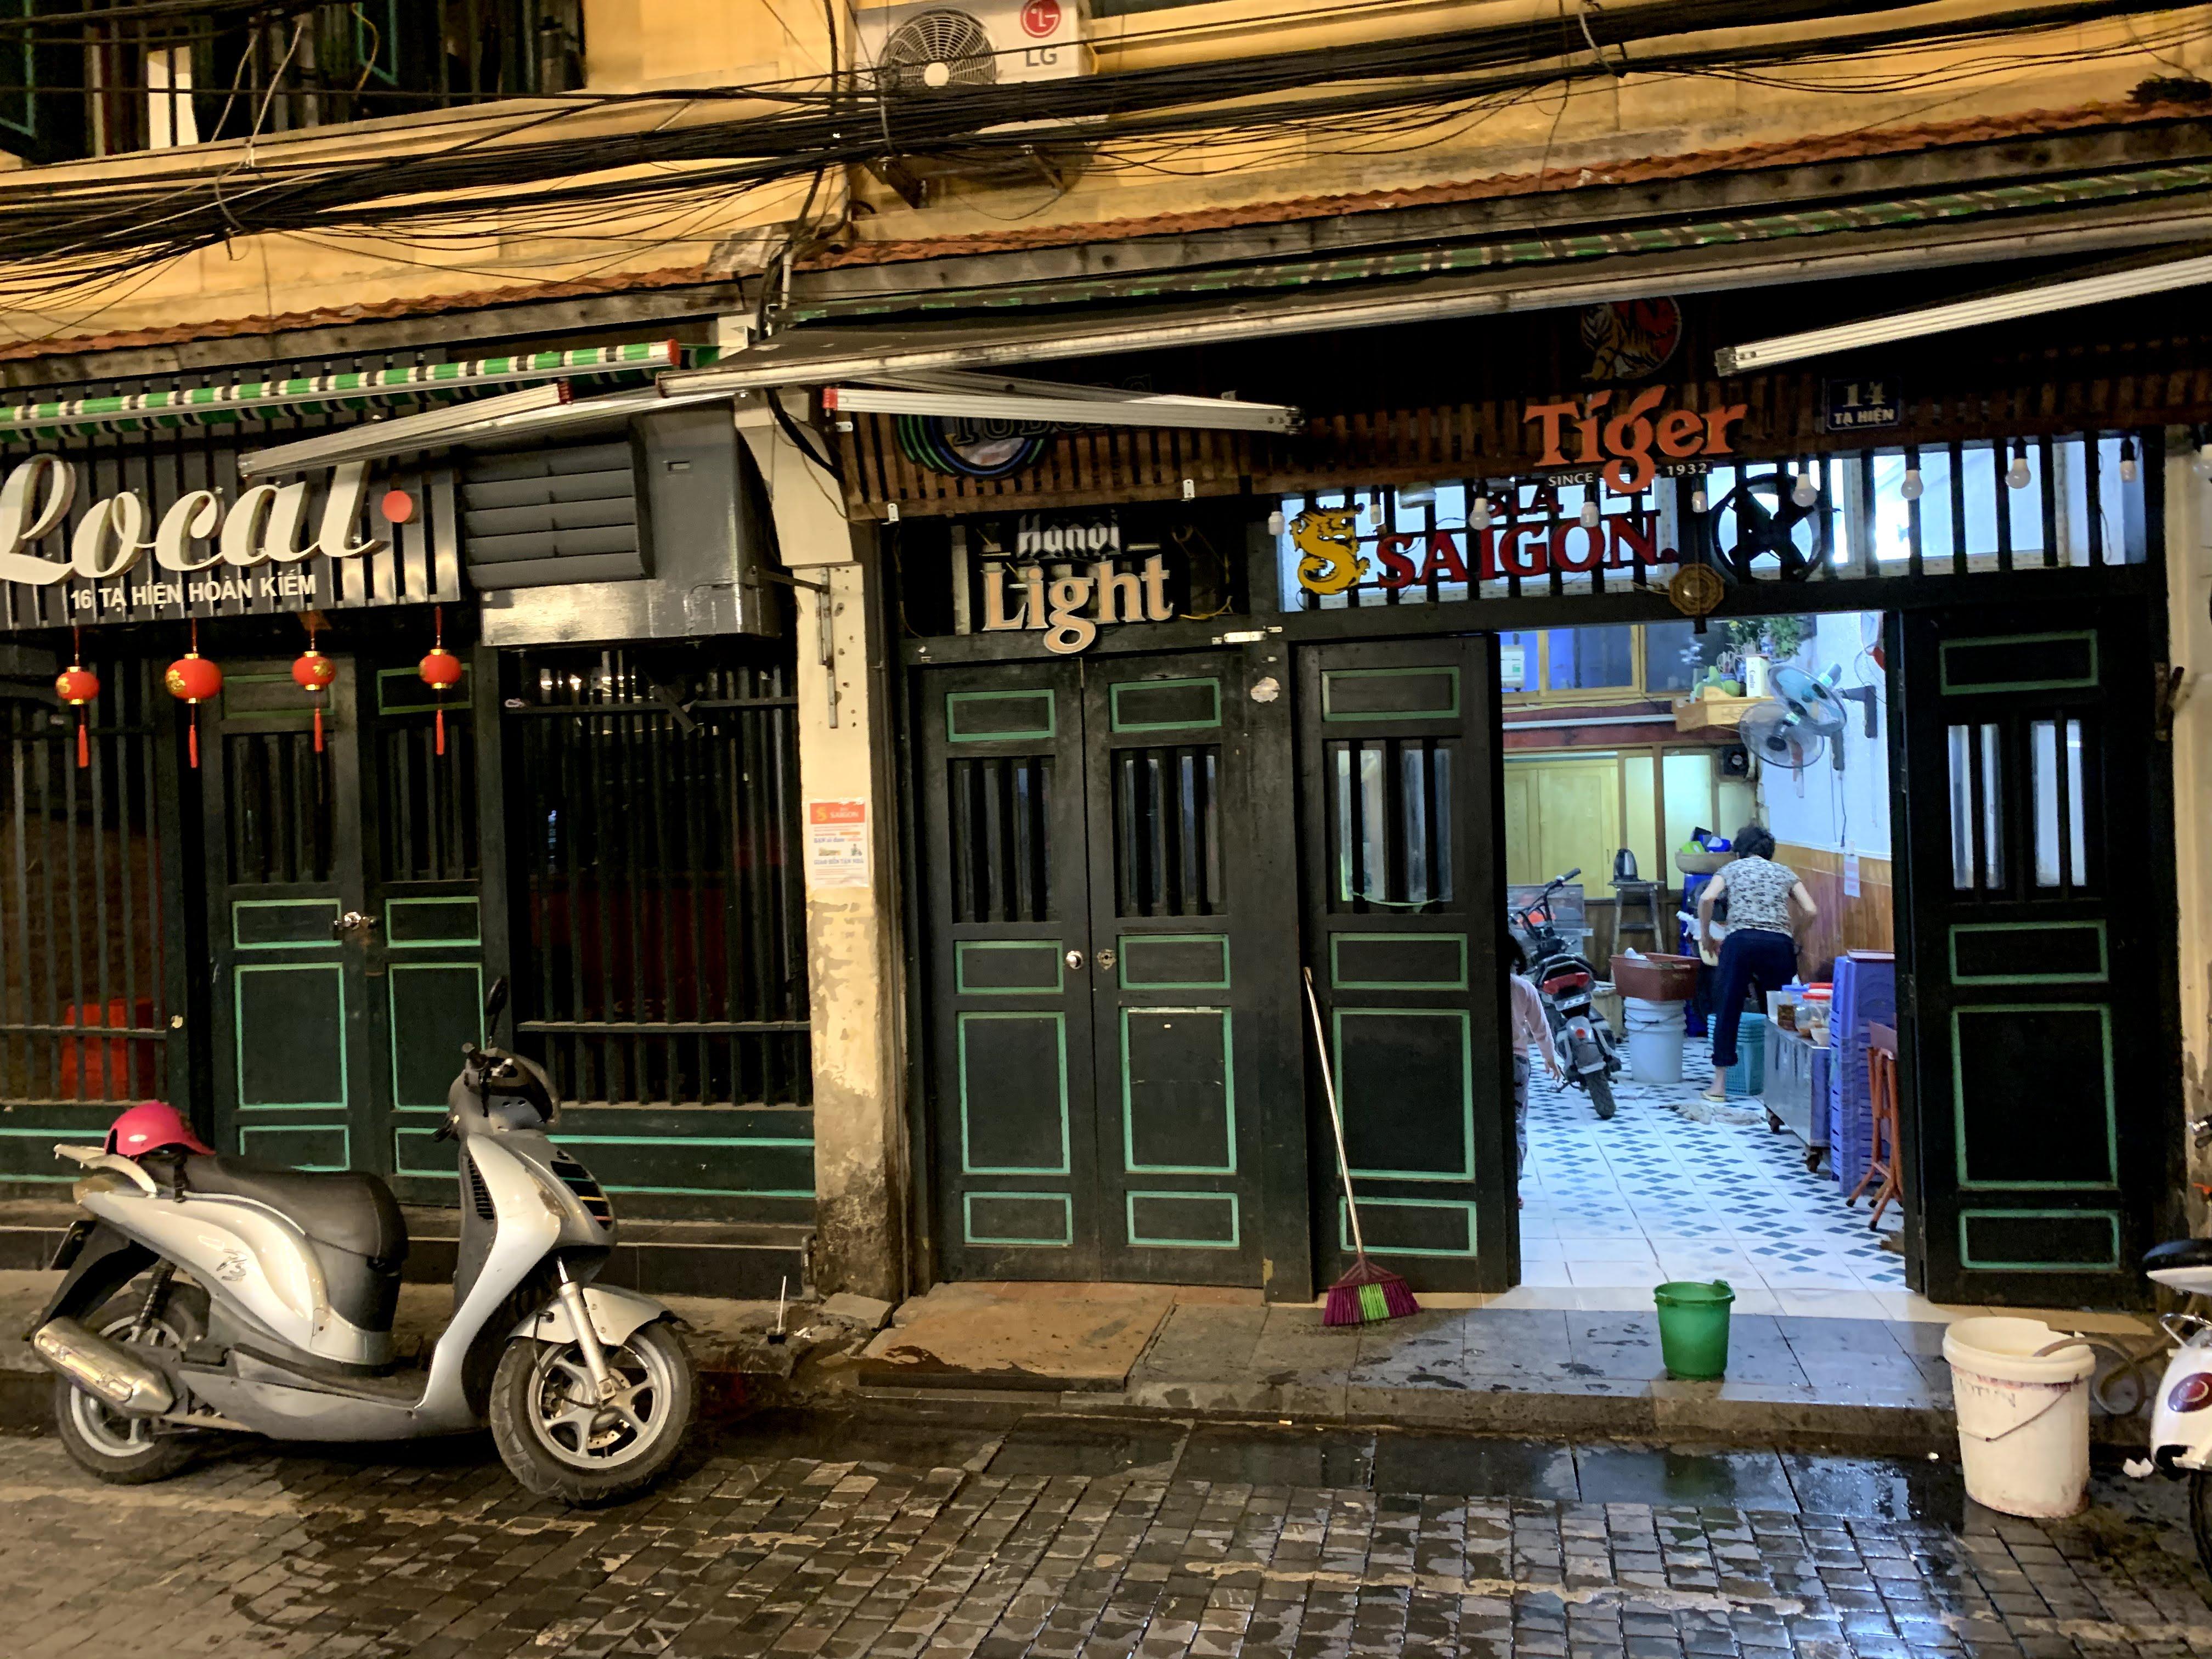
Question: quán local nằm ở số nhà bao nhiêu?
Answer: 16